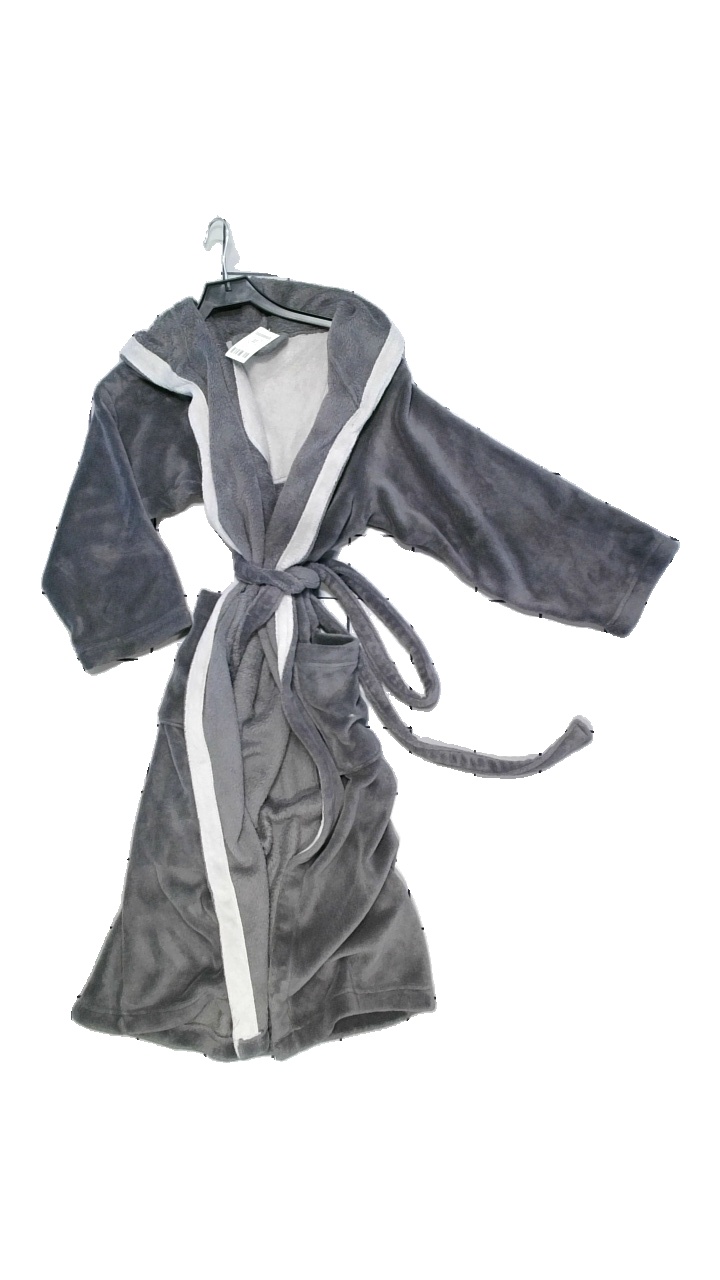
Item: Robe (Ladies)
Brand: Hemtex
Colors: Grey, White
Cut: Regular
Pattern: Embroidered
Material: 100% polyester
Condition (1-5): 3
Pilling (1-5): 3
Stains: Minor
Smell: Minor
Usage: Reuse
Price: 50-100